List of Top Country LP's number ones of 1974

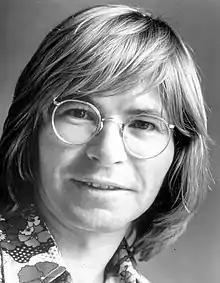
John Denver had four separate runs at number one in 1974 with his album "Back Home Again".

Top Country Albums is a chart that ranks the top-performing country music albums in the United States, published by "Billboard". In 1974, 12 different albums topped the chart, which was at the time published under the title Top Country LP's, based on sales reports submitted by a representative sample of stores nationwide.